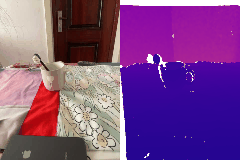
Label: cup